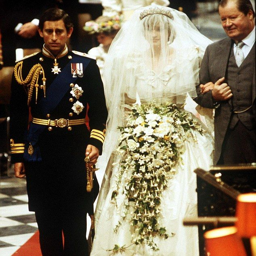
noble people on their wedding day , with noble person wearing the stunning gown